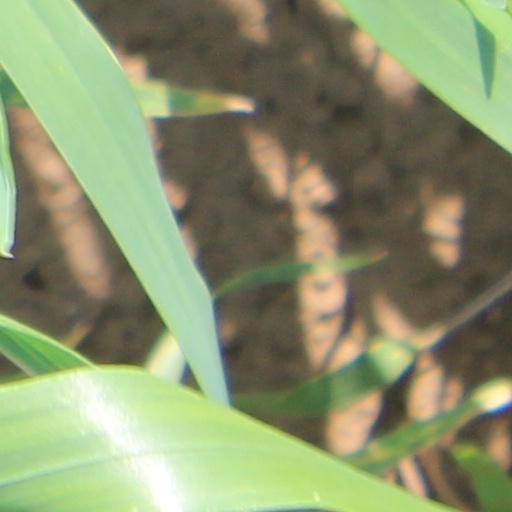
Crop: wheat